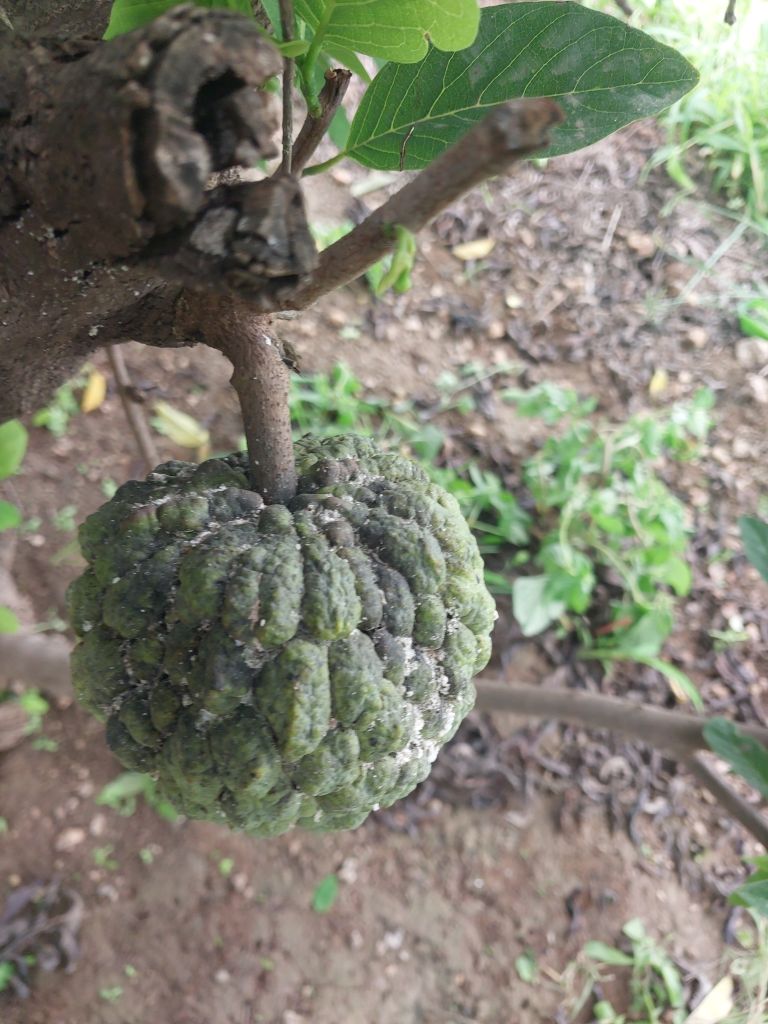
Disease label: Blank Canker